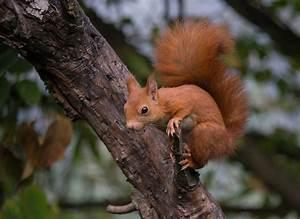
squirrel